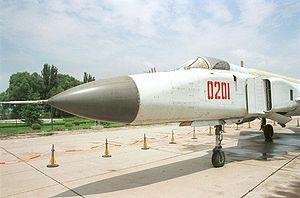
Le Shenyang J-8 est un intercepteur chinois de la République populaire de Chine.